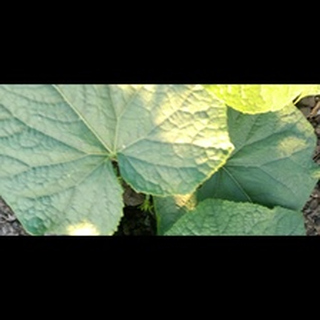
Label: healthy_cucumber